Wendell Young

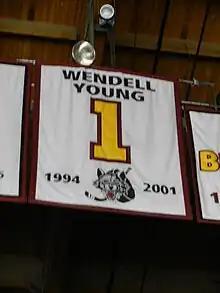
Young's retired number banner for the Chicago Wolves

Young played for the Vancouver Canucks, Philadelphia Flyers, Pittsburgh Penguins and Tampa Bay Lightning in the National Hockey League. Young is the only hockey player to have won a Memorial Cup (in 1982 with the Kitchener Rangers), a Calder Cup (with the 1988 Hershey Bears and as a manager with the 2022 Chicago Wolves), a Turner Cup (with the 1998 and 2000 Chicago Wolves), and a Stanley Cup (with the 1991 and 1992 Penguins). He also has 2 Robertson Cups with the Kitchener Rangers as Ontario Hockey League Champions in 1981 and 1982.